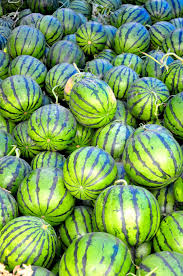
Label: Watermelon